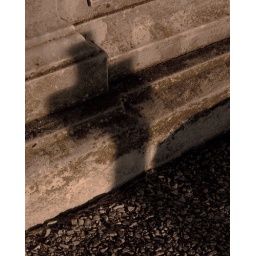
The shadow of a cross on the base of another cross in the cemetary in Ferdinand, IN.